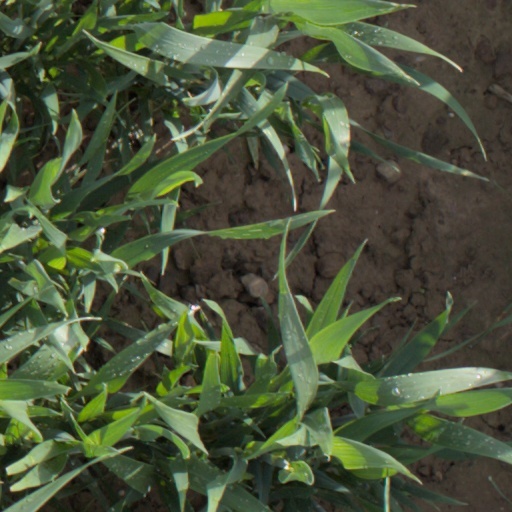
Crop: wheat